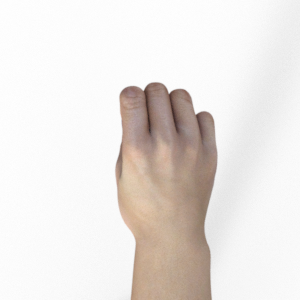
Label: rock